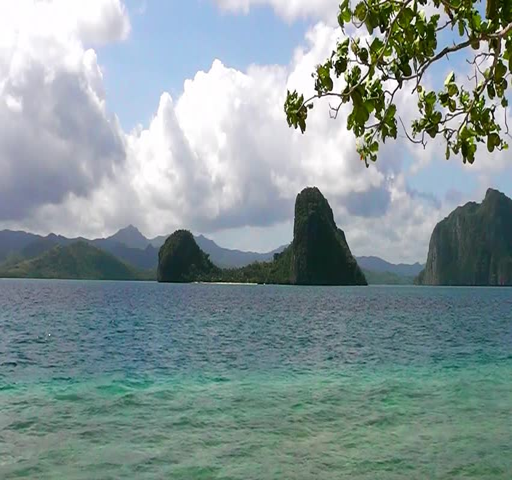
the coast of the tropical island .